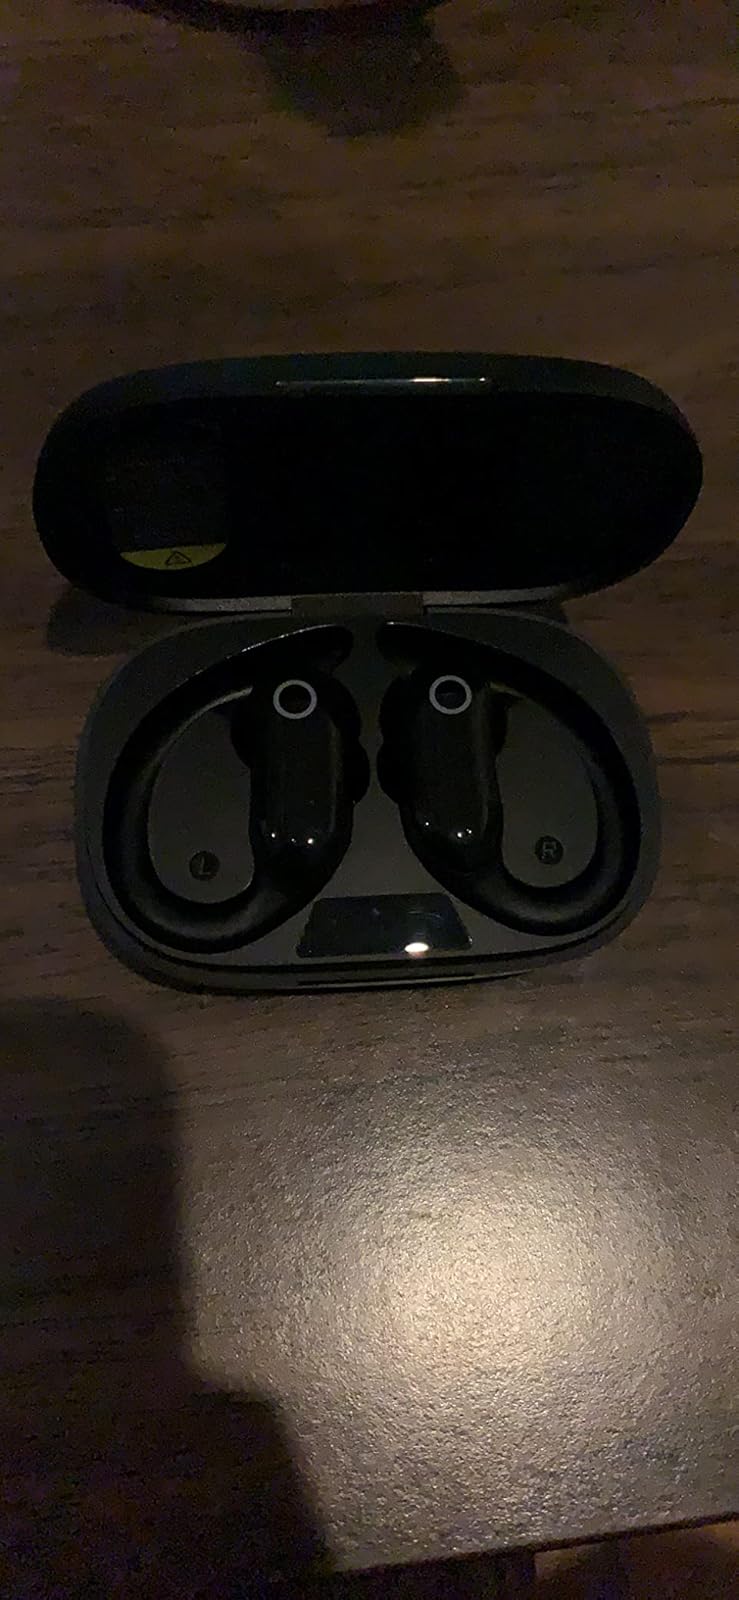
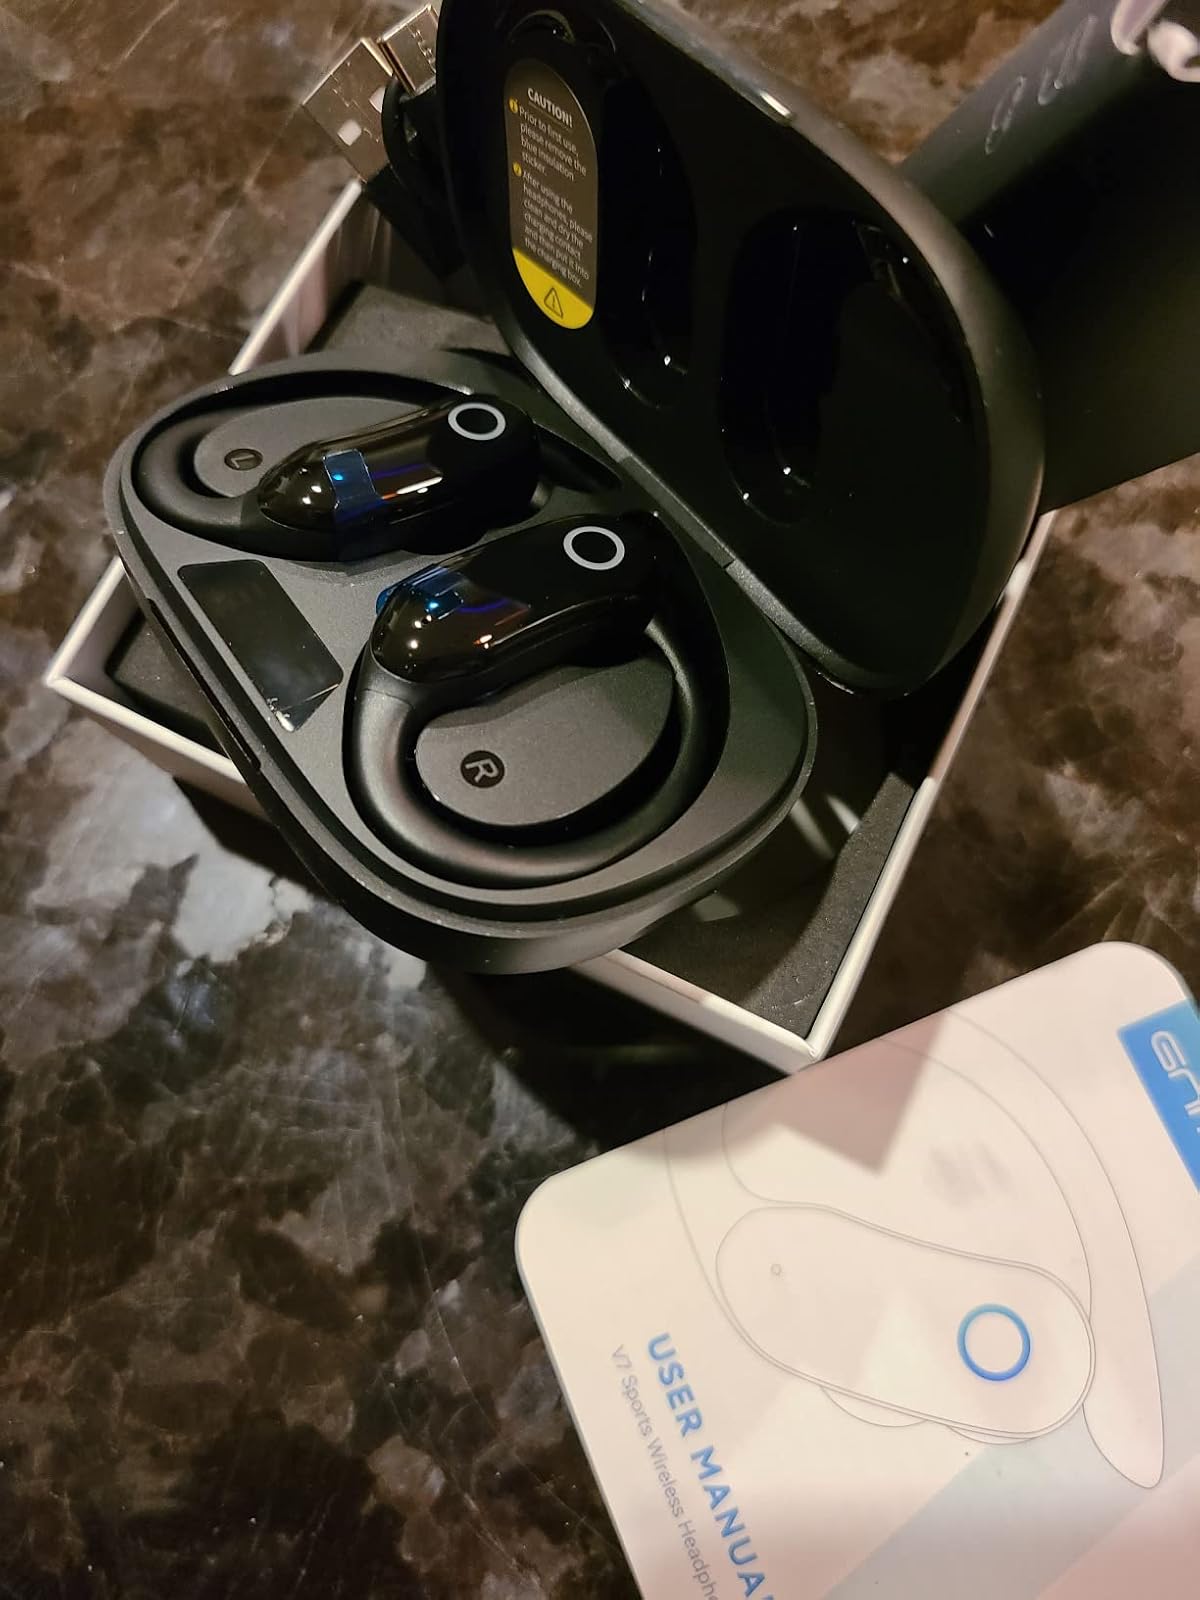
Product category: earbuds
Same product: yes